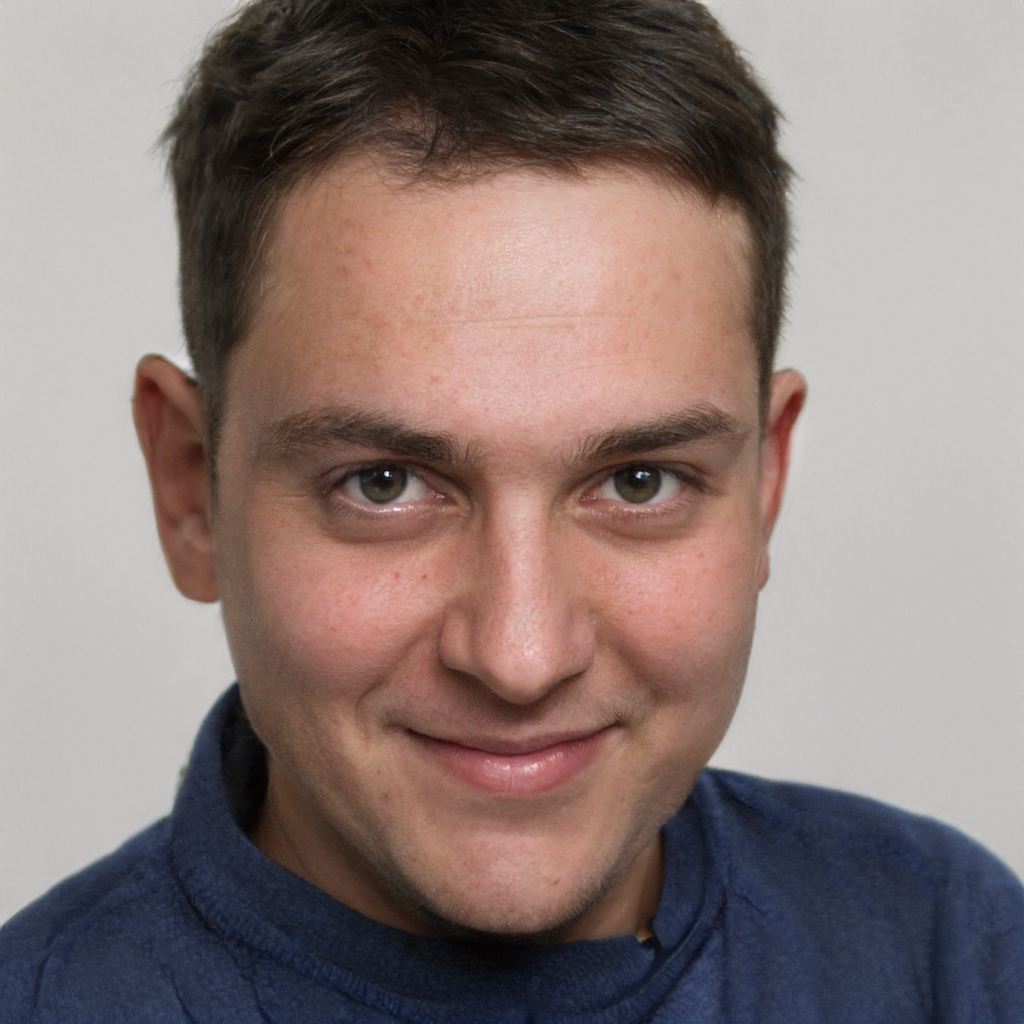
Gender: Male